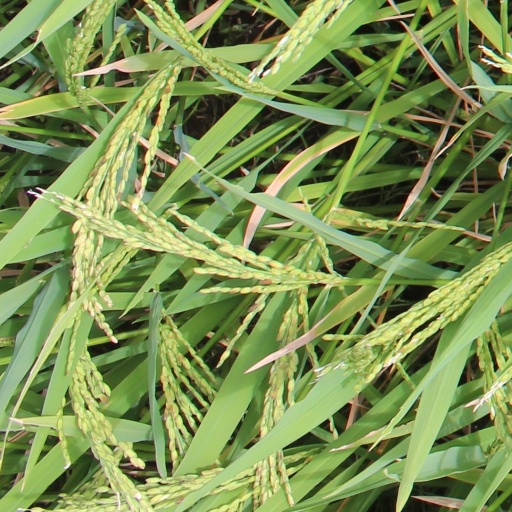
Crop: rice